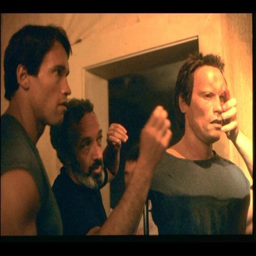
behind the scenes on person .